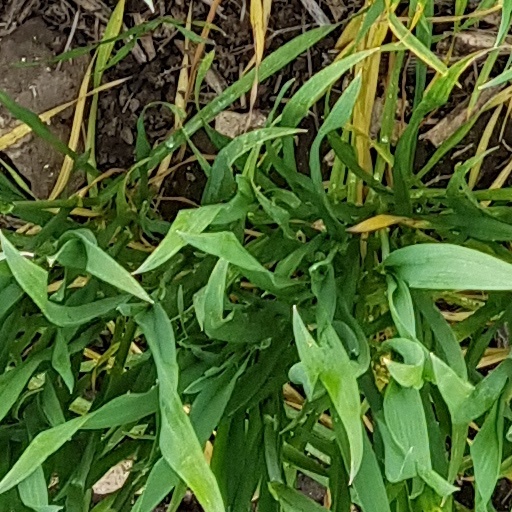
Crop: wheat